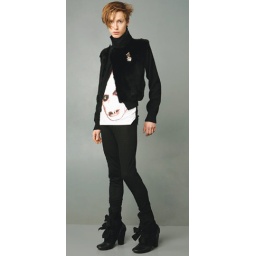
The Oscar red carpet bomb,Bjork's infamous swan dress,designed by him. Oh look the male model's shoes.